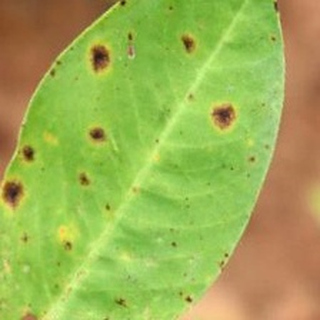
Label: groundnut_late_leaf_spot